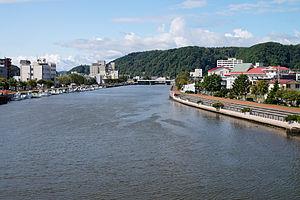
Le fleuve Abashiri est un cours d'eau de la préfecture d'Hokkaidō au Japon.